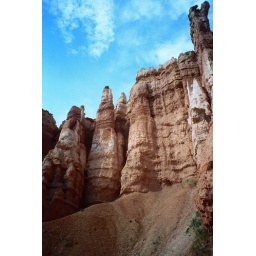
It isn't long before the rock walls really start towering over you.